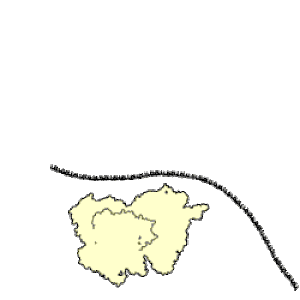
Traduction génétique: Le ribosome est vert et jaune, les ARNt sont bleu foncé, et les autres protéines impliquées bleu clair, réticulum endoplasmique gris. 日本語: 翻訳 (生物学) 한국어: 번역 (생물학)
En biologie moléculaire, la traduction génétique est l'étape de synthèse des protéines par les ribosomes, à partir de l'information génétique contenue dans les ARN messagers. Le ribosome interprète l'information contenue dans l'ARNm sous forme de codons ou triplets de nucléotides, qu'il traduit en acides aminés assemblés dans la protéine, selon l'ordre donné par les codons portés par l'ARNm. La table de correspondance entre codons et acides aminés permettant cette traduction s'appelle le code génétique.
Le réticulum endoplasmique rugueux ou granuleux, encore appelé ergastoplasme, est un organite présent dans les cellules eucaryotes. C'est l'un des deux types de réticulums endoplasmiques, caractérisé par la présence de ribosomes qui lui donnent un aspect rugueux. Selon le type cellulaire, le REG va prendre des noms différents comme au niveau des neurones : corps de Nissl.